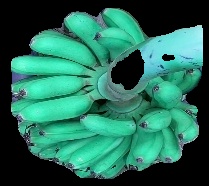
Variety: rasbale
Grade: grade1